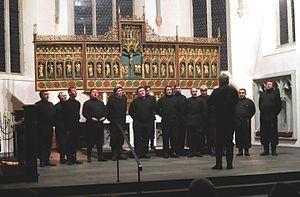
Le Chœur des Cosaques du Don de Serge Jaroff fut composé de Cosaques russes exilés, il fut fondé en 1921 par Serge Jaroff, qui dirigea cette chorale durant presque soixante ans.